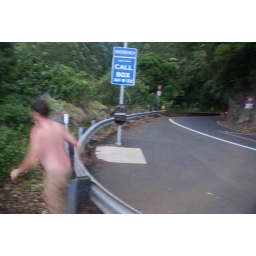
Pete running along side of road near another call box